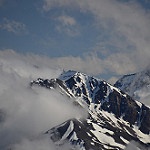
Label: mountain